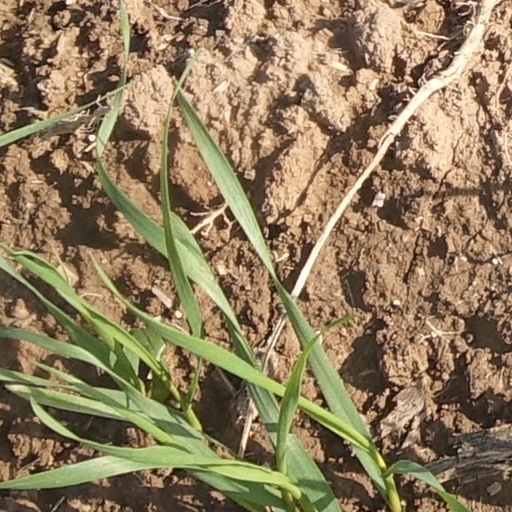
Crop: wheat